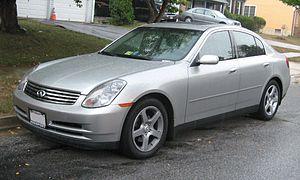
Les berlines G sont des automobiles du segment D produites par Infiniti de 1991 à 2014. Quatre générations ont été lancées. Les deux premières générations étaient fondées sur les Nissan Primera, les suivantes sur les Nissan Skyline.
Infiniti est un constructeur automobile japonais, filiale haut de gamme de Nissan et donc de l'alliance Renault-Nissan-Mitsubishi.